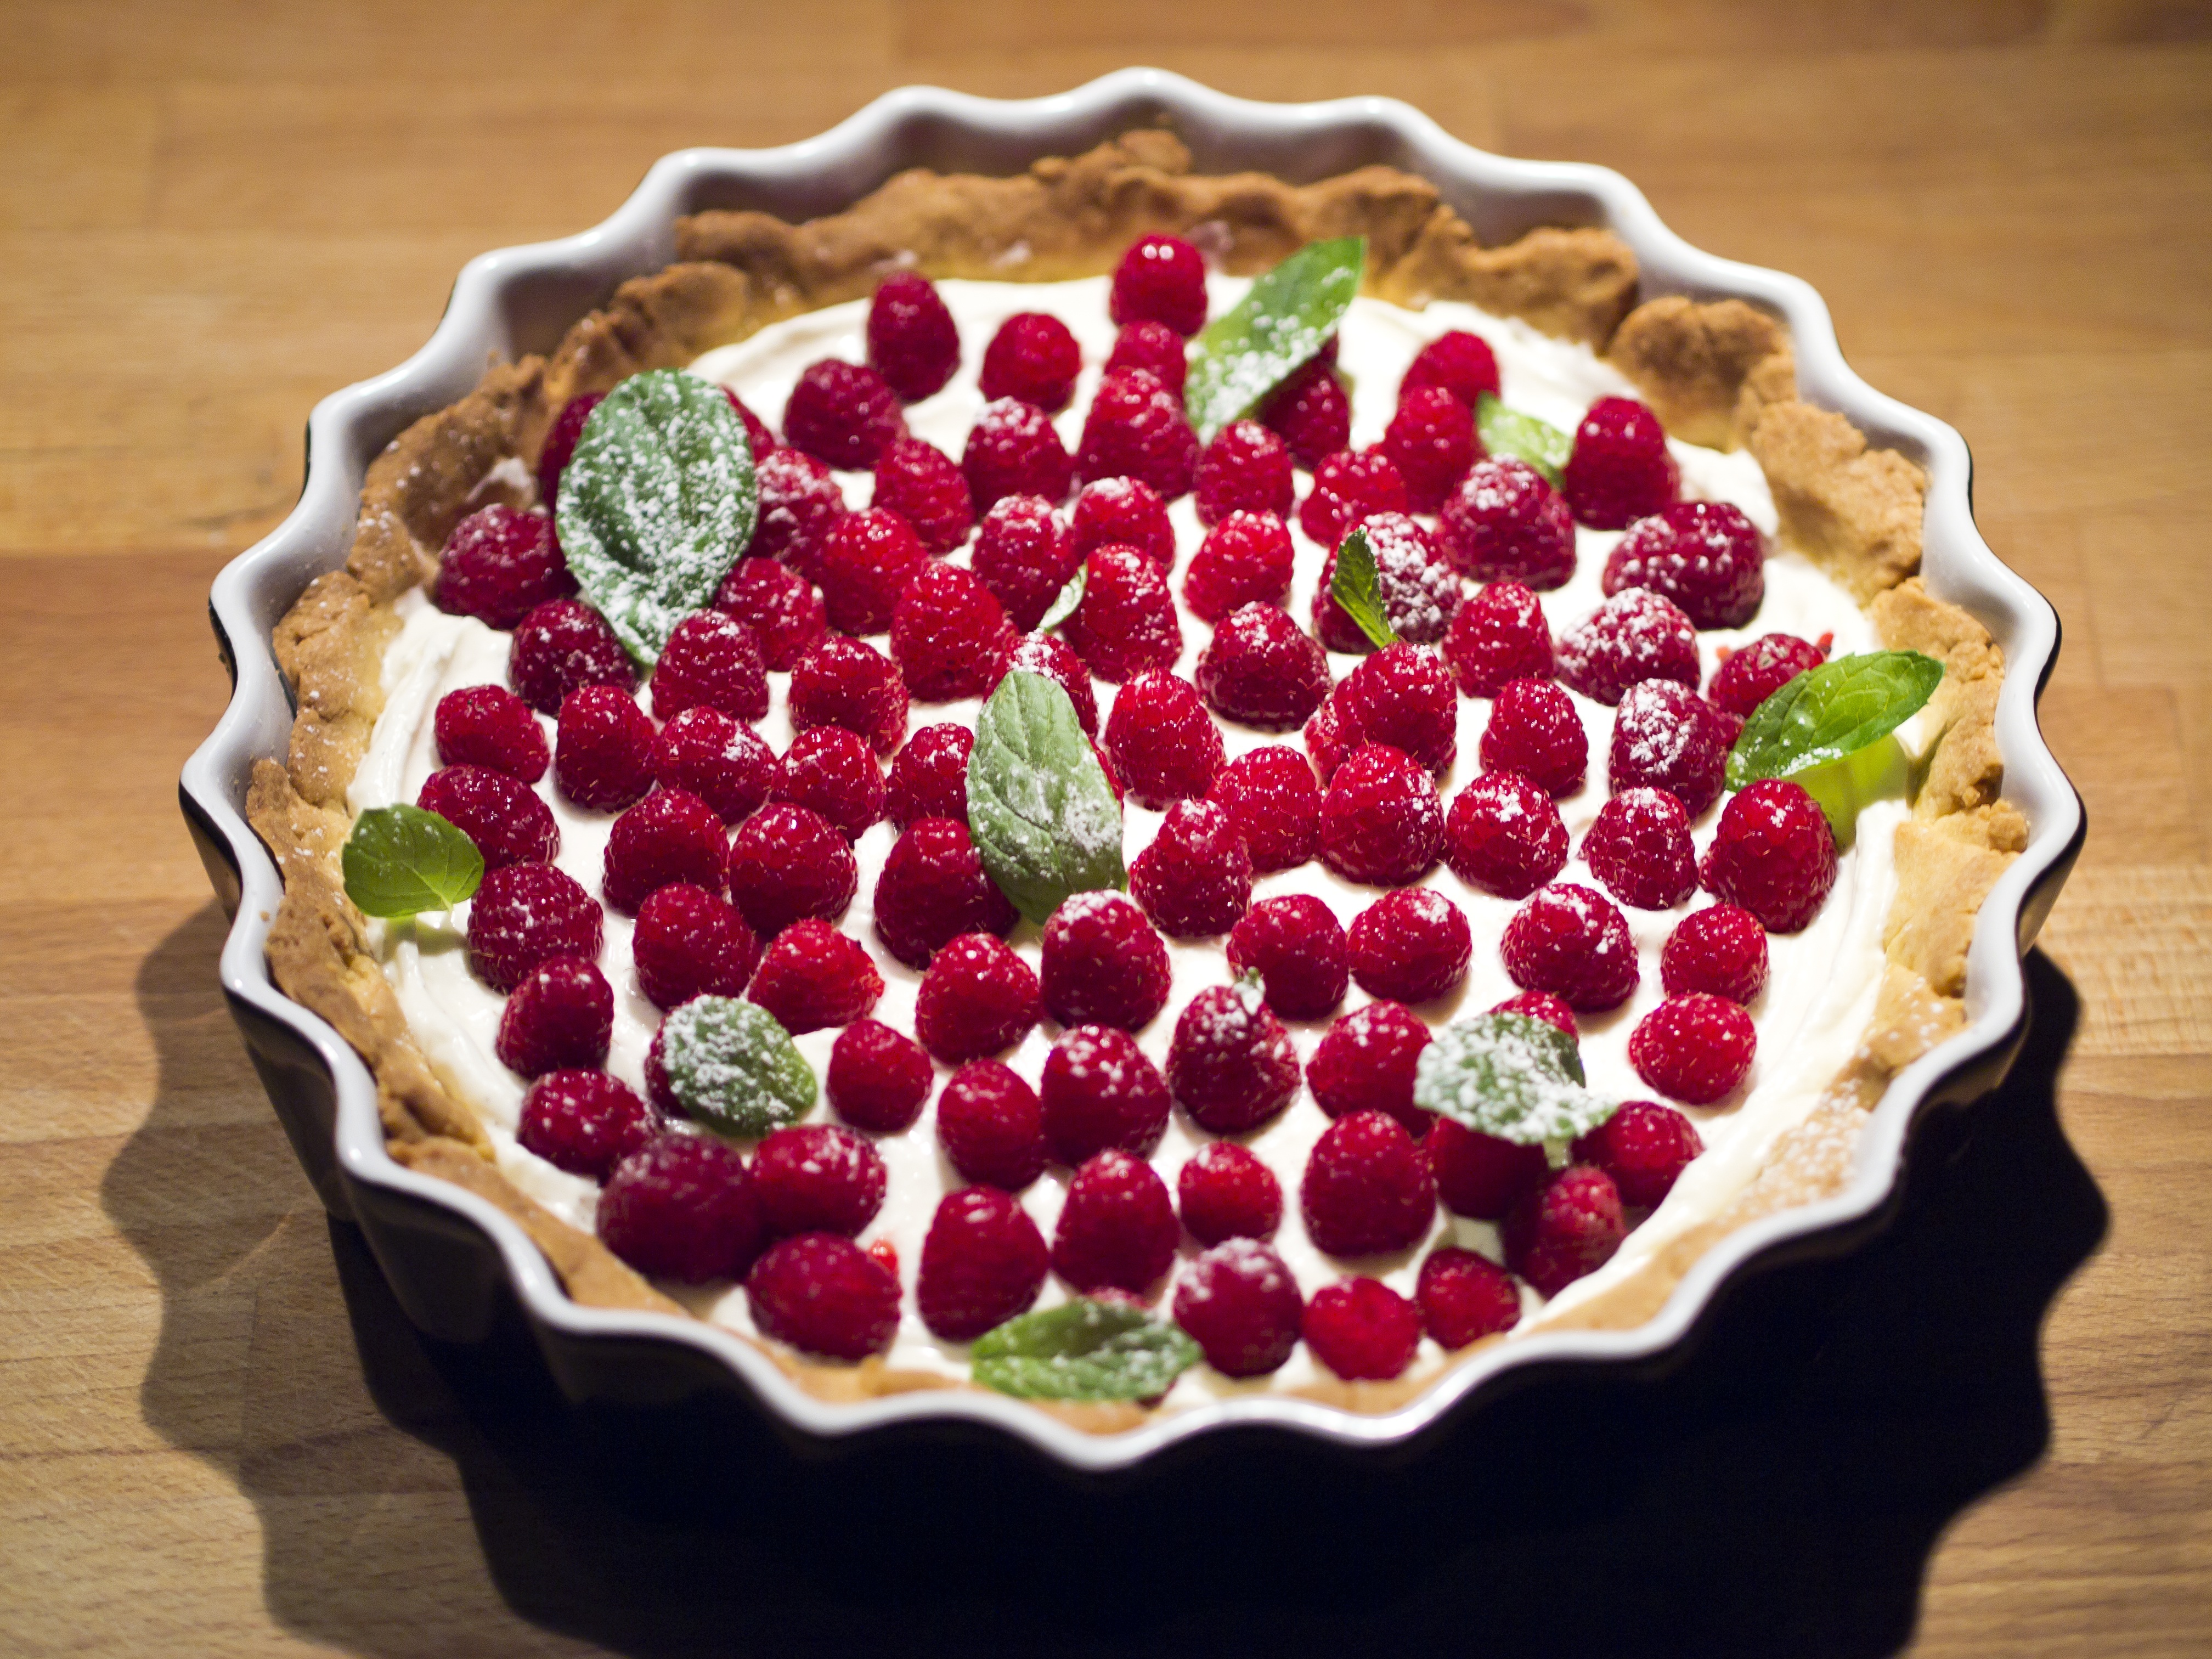
plant, raspberry, fruit, berry, sweet, dish, food, green, red, produce, colorful, dessert, cuisine, delicious, cake, pie, pastry, mint, cherry pie, sweet dish, pastries, eating, raspberries, tasty, composition, tart, baked goods, torte, the sweetness, pavlova, frutti di bosco